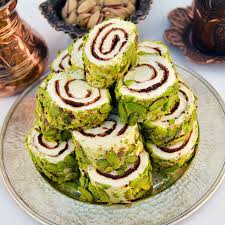
Yemek: lokum